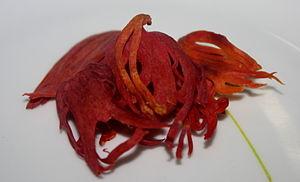
Le Muscadier est un arbre de la famille des Myristicacées produisant la noix de muscade.